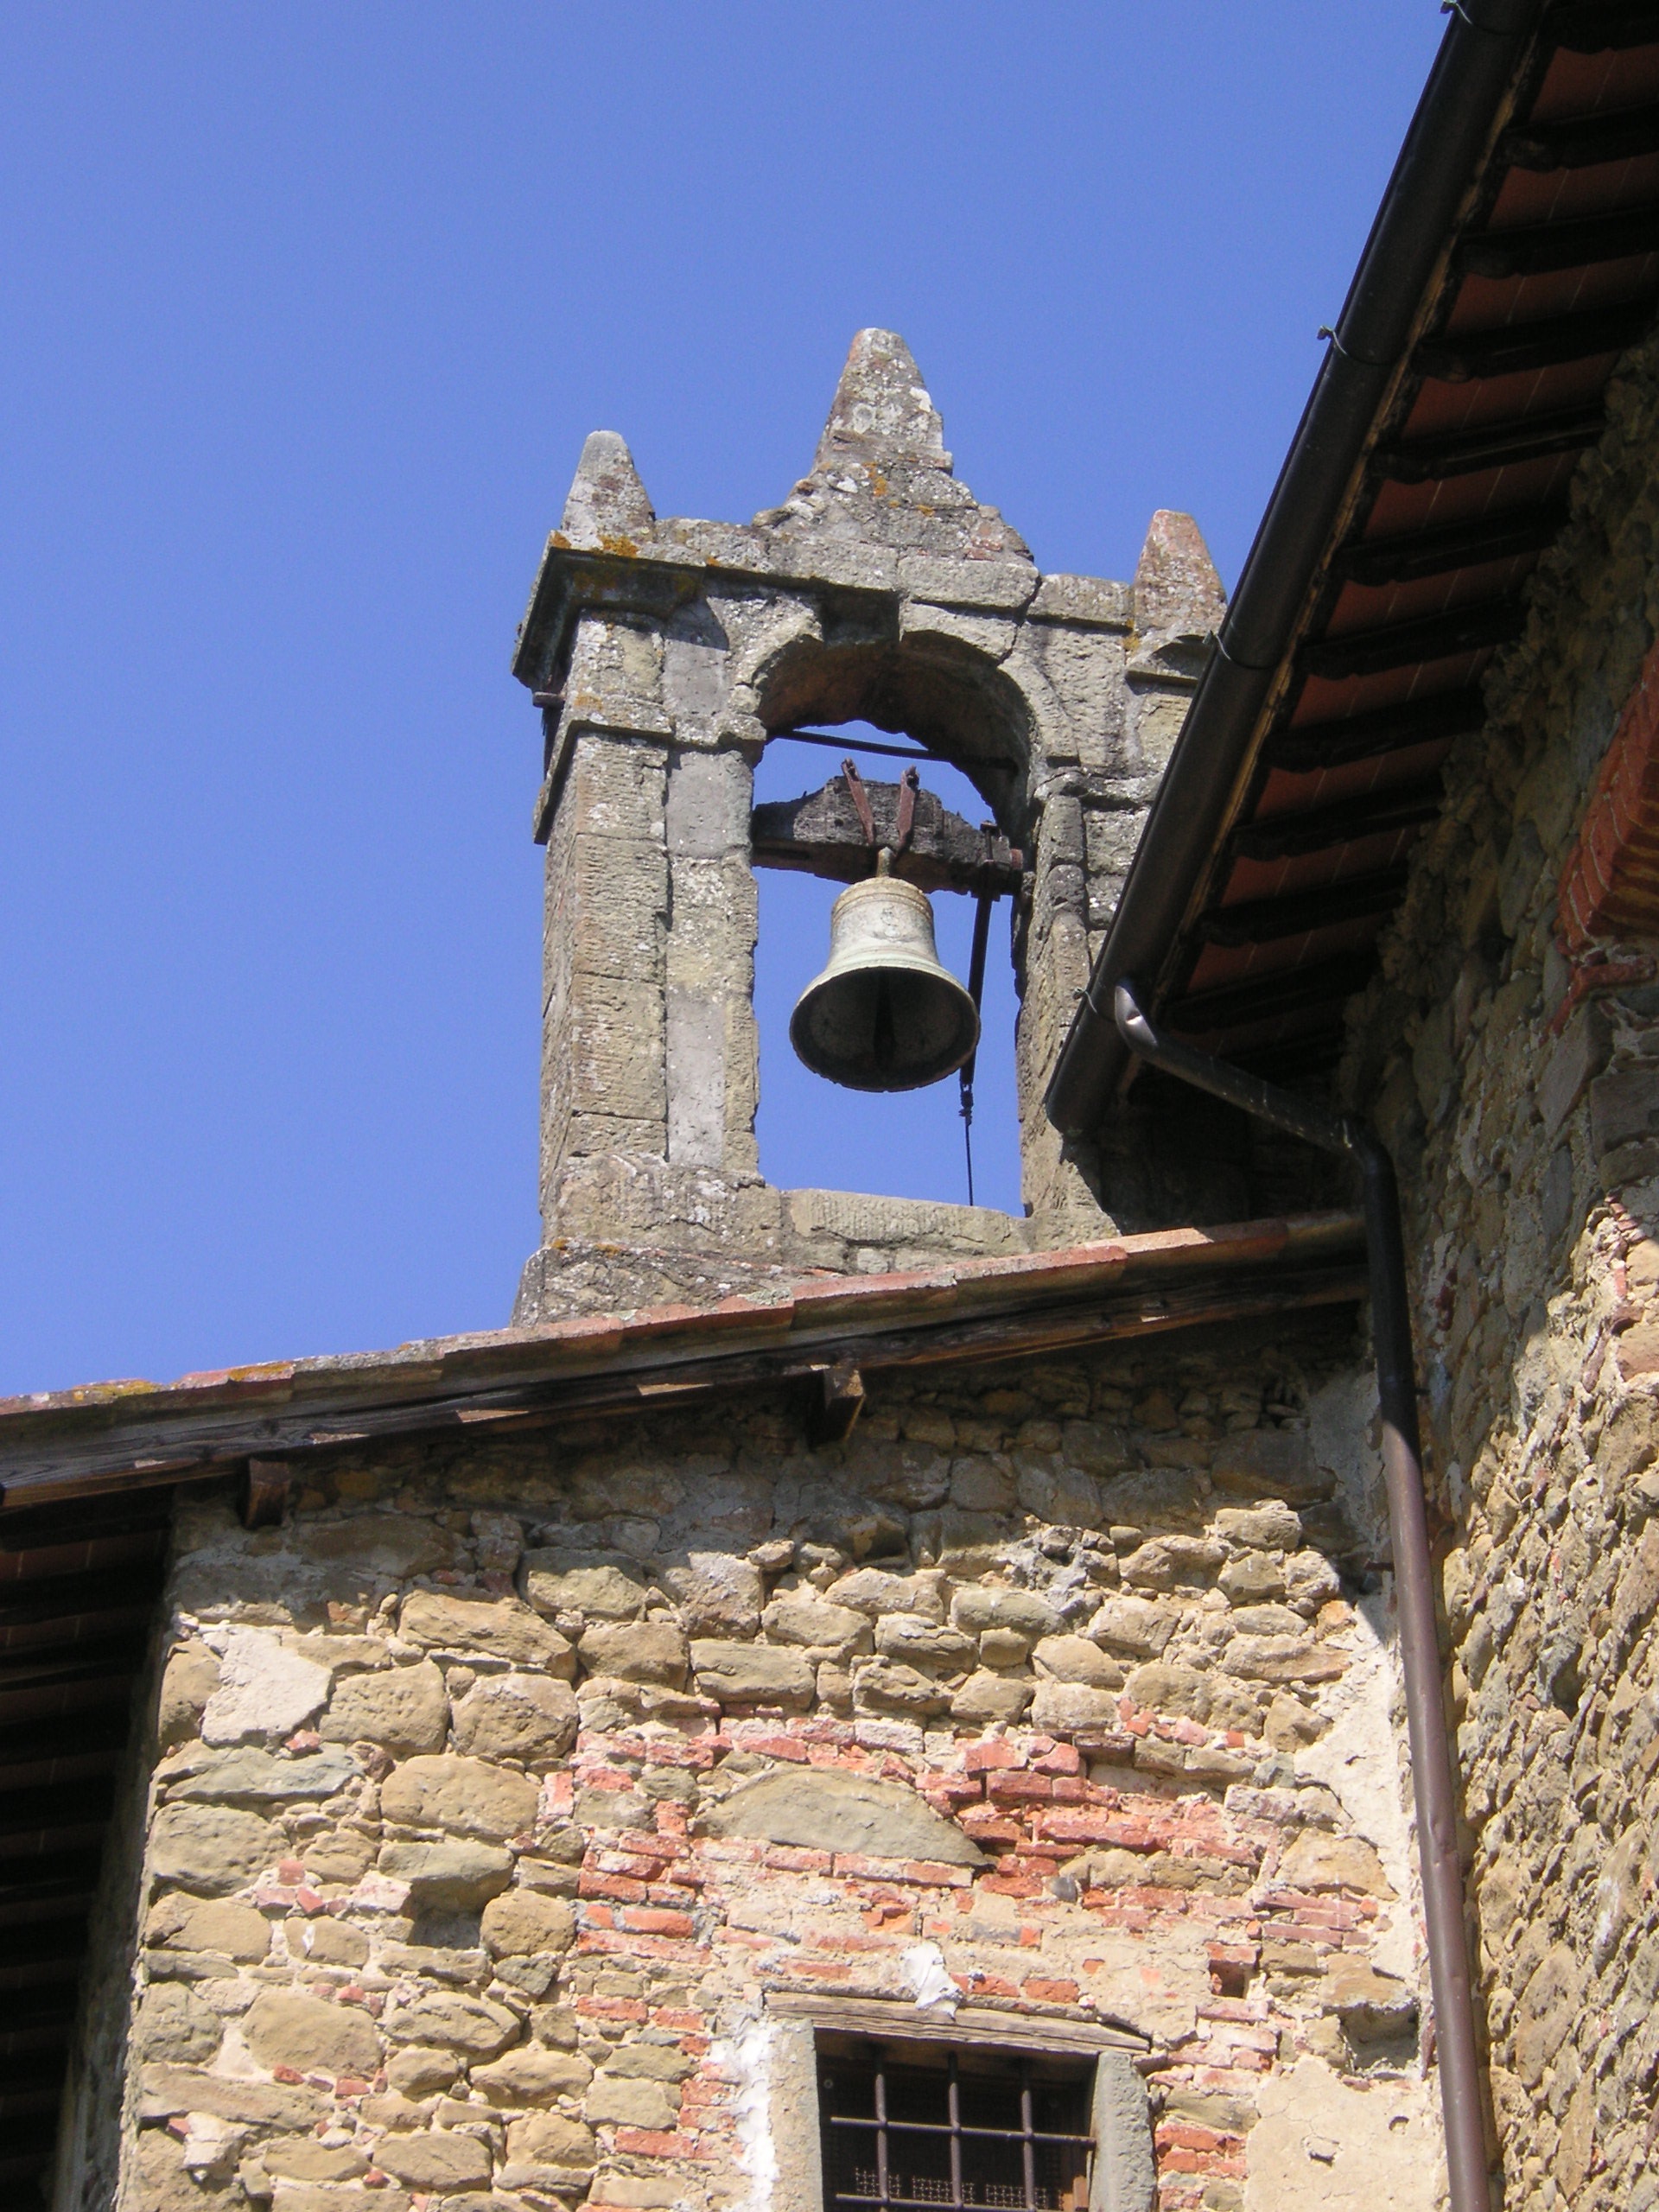
architecture, town, building, bell, tower, facade, church, chapel, place of worship, bell tower, monastery, shrine, campanile, ancient history